Question: Please indicate a possible affordance area of throw_discus that can be used for throwing
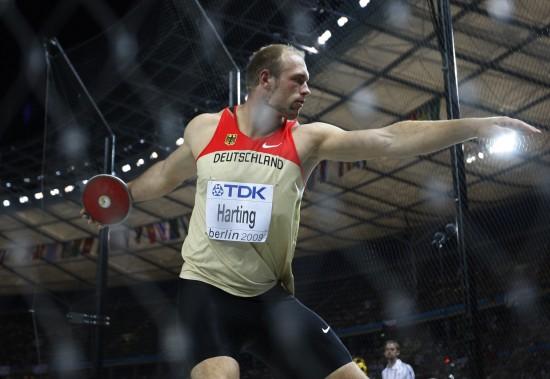
Answer: [76.5, 157, 148.5, 232]